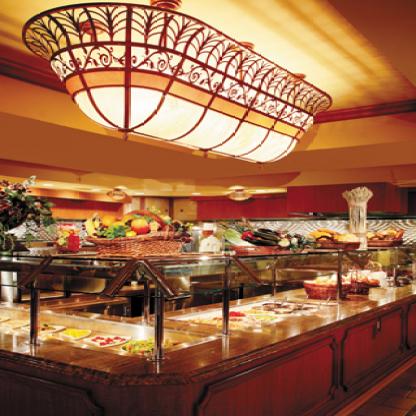
Scene: Indoor